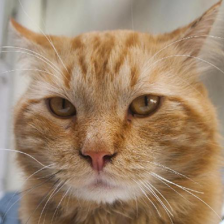
Label: animals